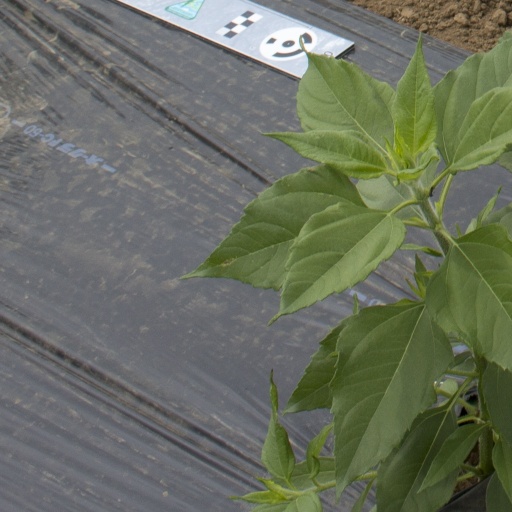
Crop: Jerusalem artichoke